Ibrahim al-Hamdi

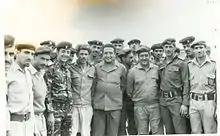
Al-Hamdi and some revolutionary officers during his presidency (1974-1977)

Colonel Ibrahim al-Hamdi led the thirteenth corrective movement. Hamdi aimed to correct the Yemeni revolutionary path, to get rid of a "legacy of decadence." He primarily sought to calm tribal feuds and regional conflicts, which had been prevalent under previous rulers. Thus, security was his top concern. He also promoted financial reforms to put an end to favoritism and bribery. He created committees to implement these reforms, saving estimated tens of millions of Riyals.